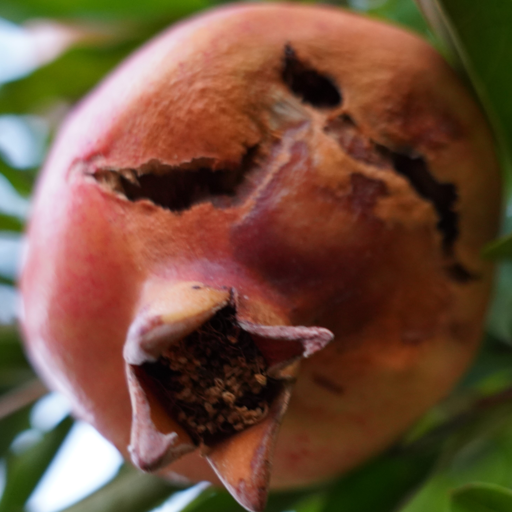
Label: Colletotrichum spp